George Rice, 3rd Baron Dynevor

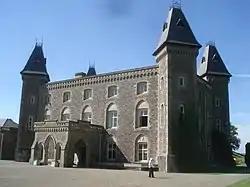
Newton House, Dynefwr

Talbot Rice was the Tory Member of Parliament for Carmarthenshire from 1790 to 1793. His father had previously been the Tory MP for Carmarthenshire between 1754 and 1779.